Ntare Mwine

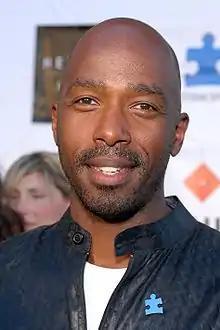
Mwine in 2009

Ntare Guma Mbaho Mwine (born 1967) is an American-Ugandan stage and film actor, playwright, photographer and documentarian. He was credited as Ntare Mwine until 2008, and by his full name thereafter.